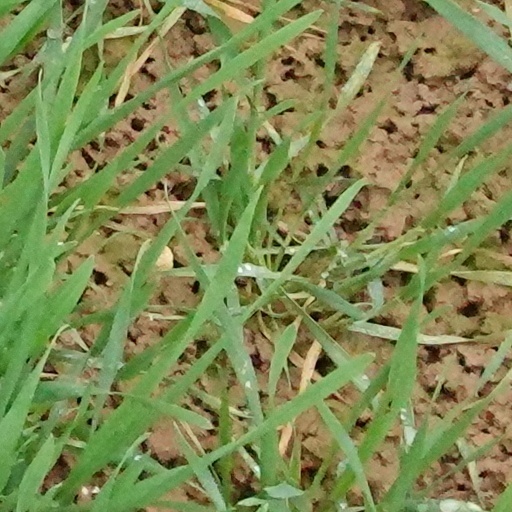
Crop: wheat